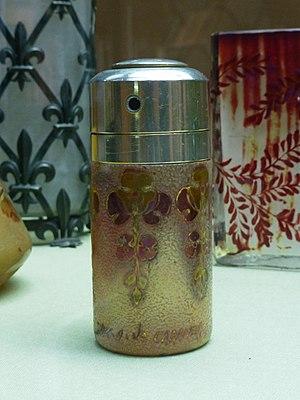
Amédée de Caranza
Amédée de Caranza, né à Constantinople le 23 ou 29 juillet 1843 et mort à Suresnes le 20 mars 1914, est un céramiste et verrier français.